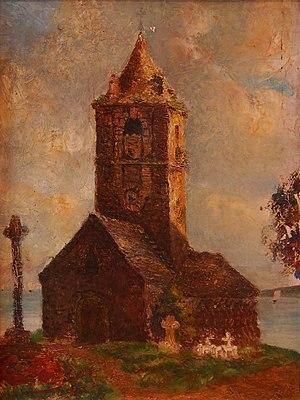
La Chapelle de Querqueville par François Énault (musée Quesnel-Morinière, Coutances, Normandie, France).
François Enault, né à Varenguebec le 28 mai 1869 et mort le 24 novembre 1918 à Paris, est un poète, écrivain, dessinateur et peintre français de la Normandie.